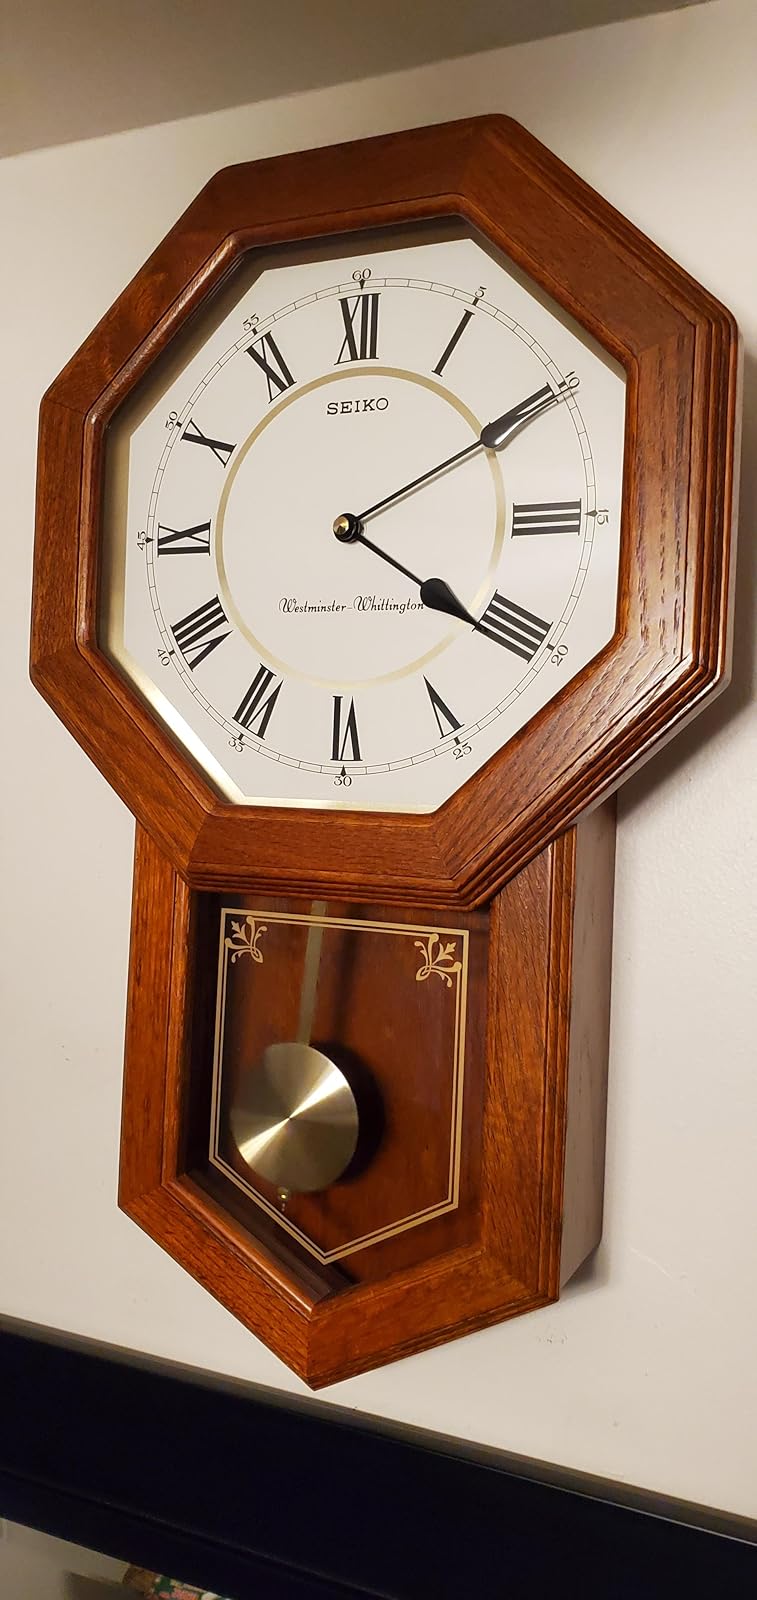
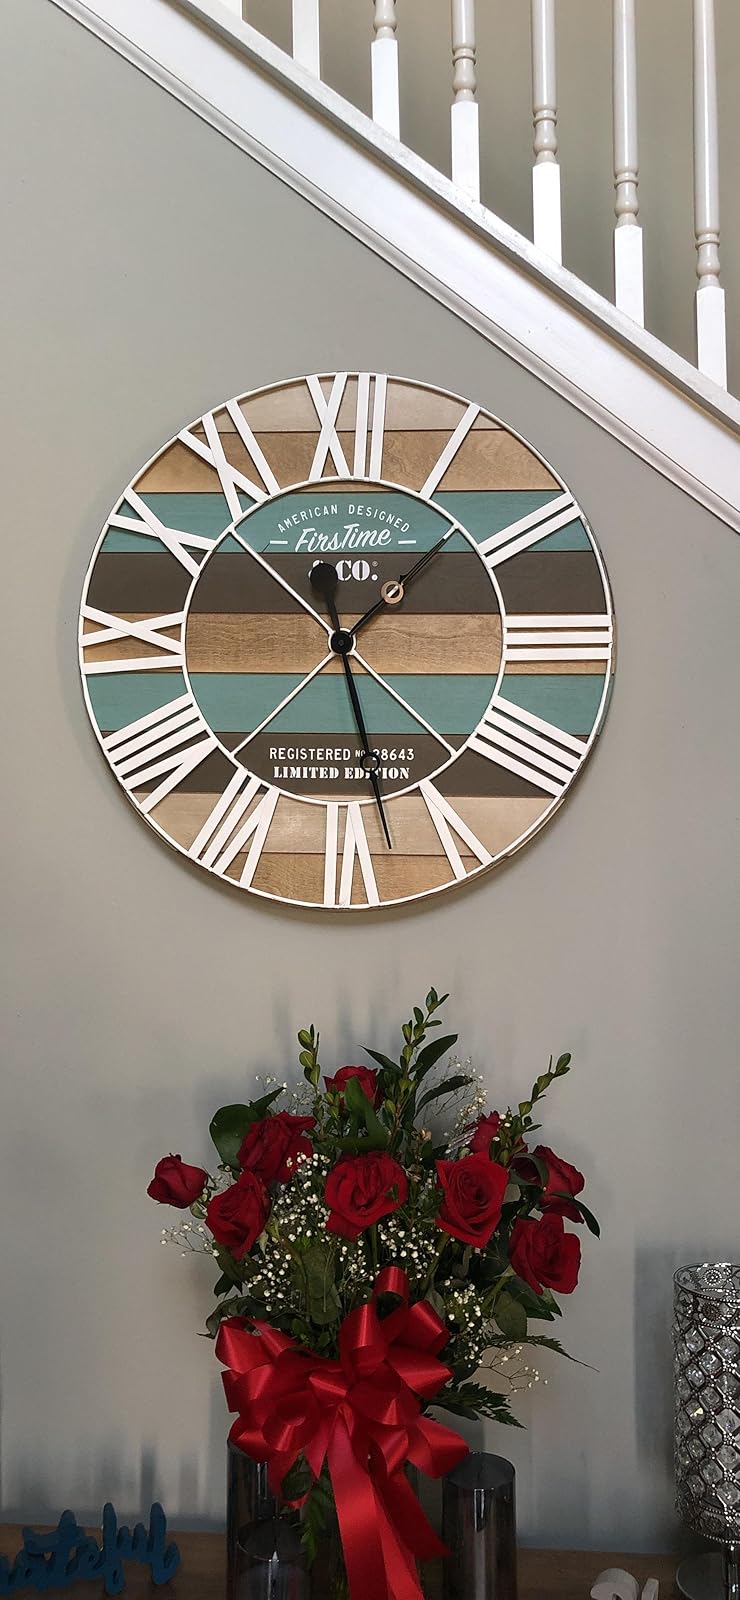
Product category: clock
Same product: no